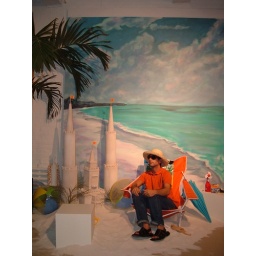
backdrop hand painted by shop studios beach set props press event for Kodak sand studio rental call (212) 245-6154